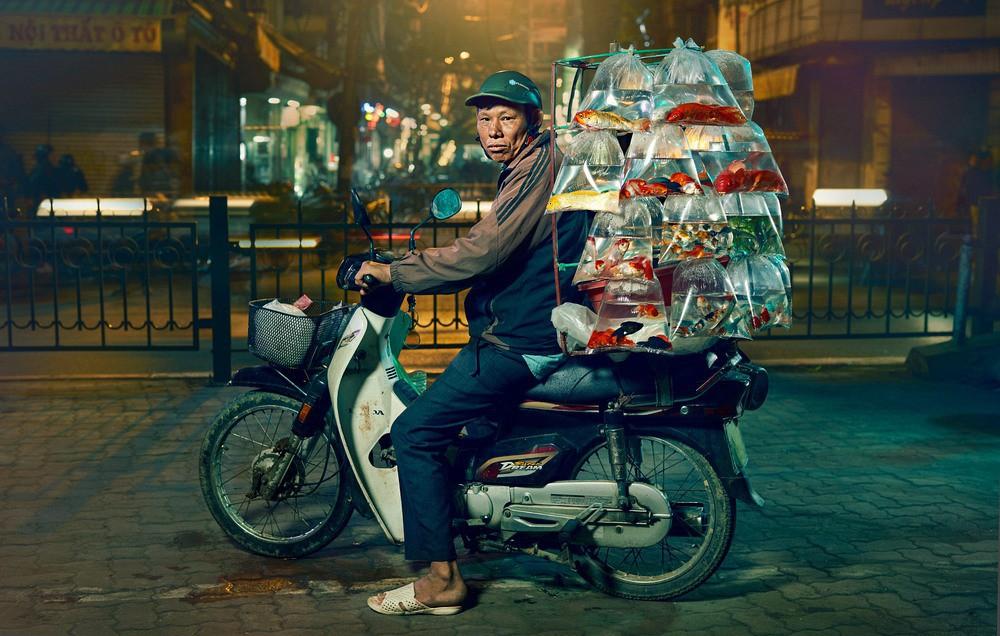
người đàn ông chở các bọc cá cảnh thì đang nhìn về hướng người chụp bức ảnh